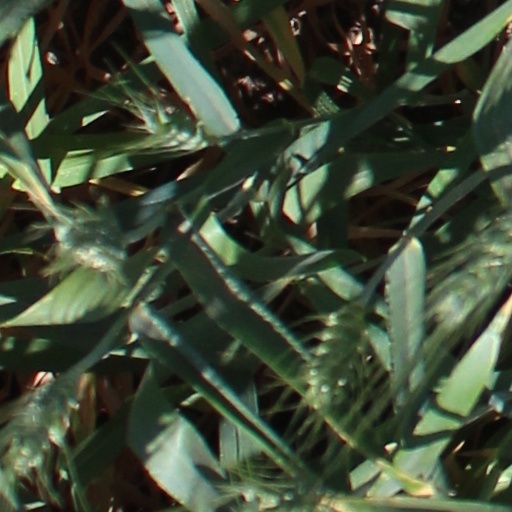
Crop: wheat